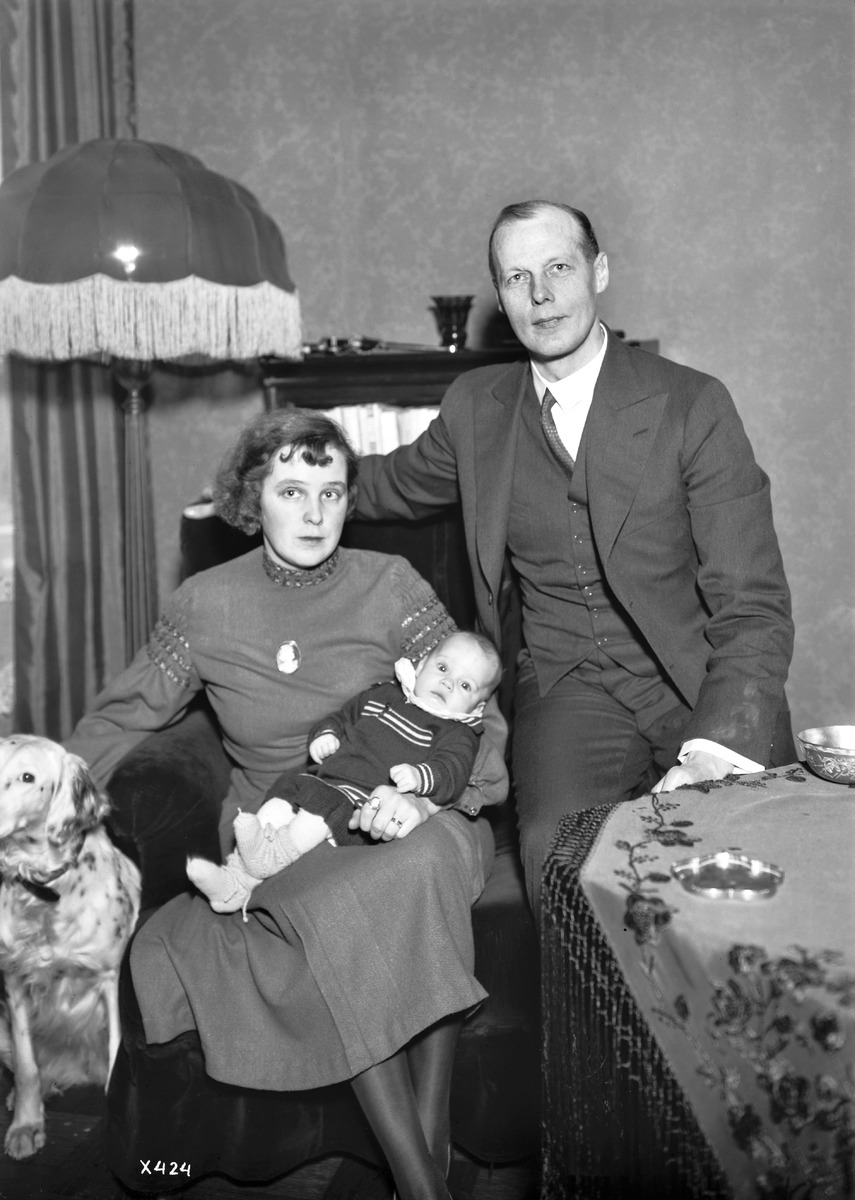
Veljekset Åström Oy:n konttoripäällikkö everstiluutnantti evp Olof Heinrichs perheineen
The office manager of Veljekset Åström Oy, (retired) lieutenant colonel Olof Heinrichs with his family
sisällön kuvaus: Veljekset Åström Oy:n konttoripäällikkö, myöhemmin toinen johtaja, everstiluutnantti evp Olof Heinrichs vaimonsa ja pienen lapsensa kanssa 24.2.1935. content description: The office manager (later an executive) of Veljekset Åström Oy, (retired) lieutenant colonel Olof Heinrichs with his wife and small child on February 24, 1935.
Vuosi: 1935
Paikka: Suomi, Oulu, Suomi, Pohjois-Pohjanmaa, Oulu
Aiheet: Heinrichs, Olof; Veljekset Åström Oy; kokokuva; sisäkuva; johtajat; lemmikkieläimet; vauvat; managers; pets; babies